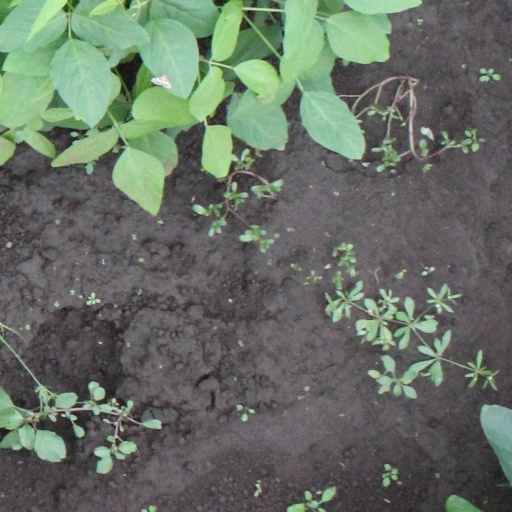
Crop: soybean